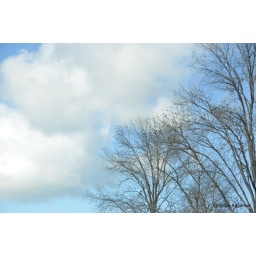
trees against the blue sky